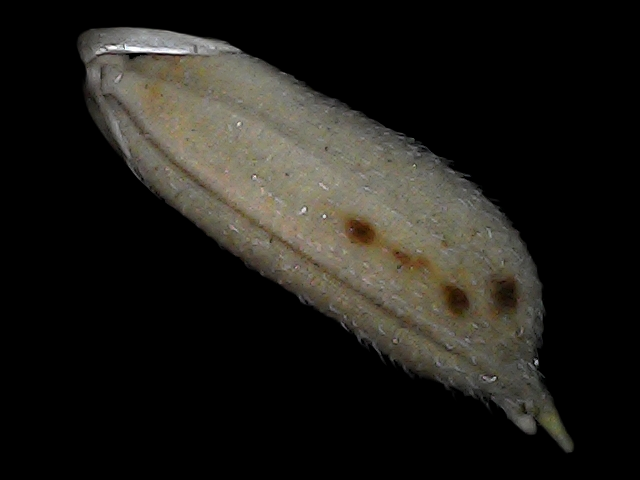
Rice variety: Bd79